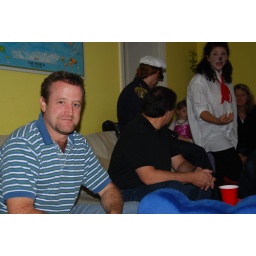
i see the cat in the hat back there!